Mehmet Erdem

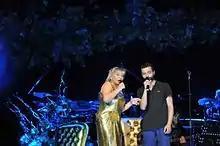
Erdem performing with Sezen Aksu at Cemil Topuzlu Open-Air Theatre, 2012

Mehmet Erdem (born 31 December 1978) is a Turkish musician and singer-songwriter. He is best known for song "Herkes Aynı Hayatta".